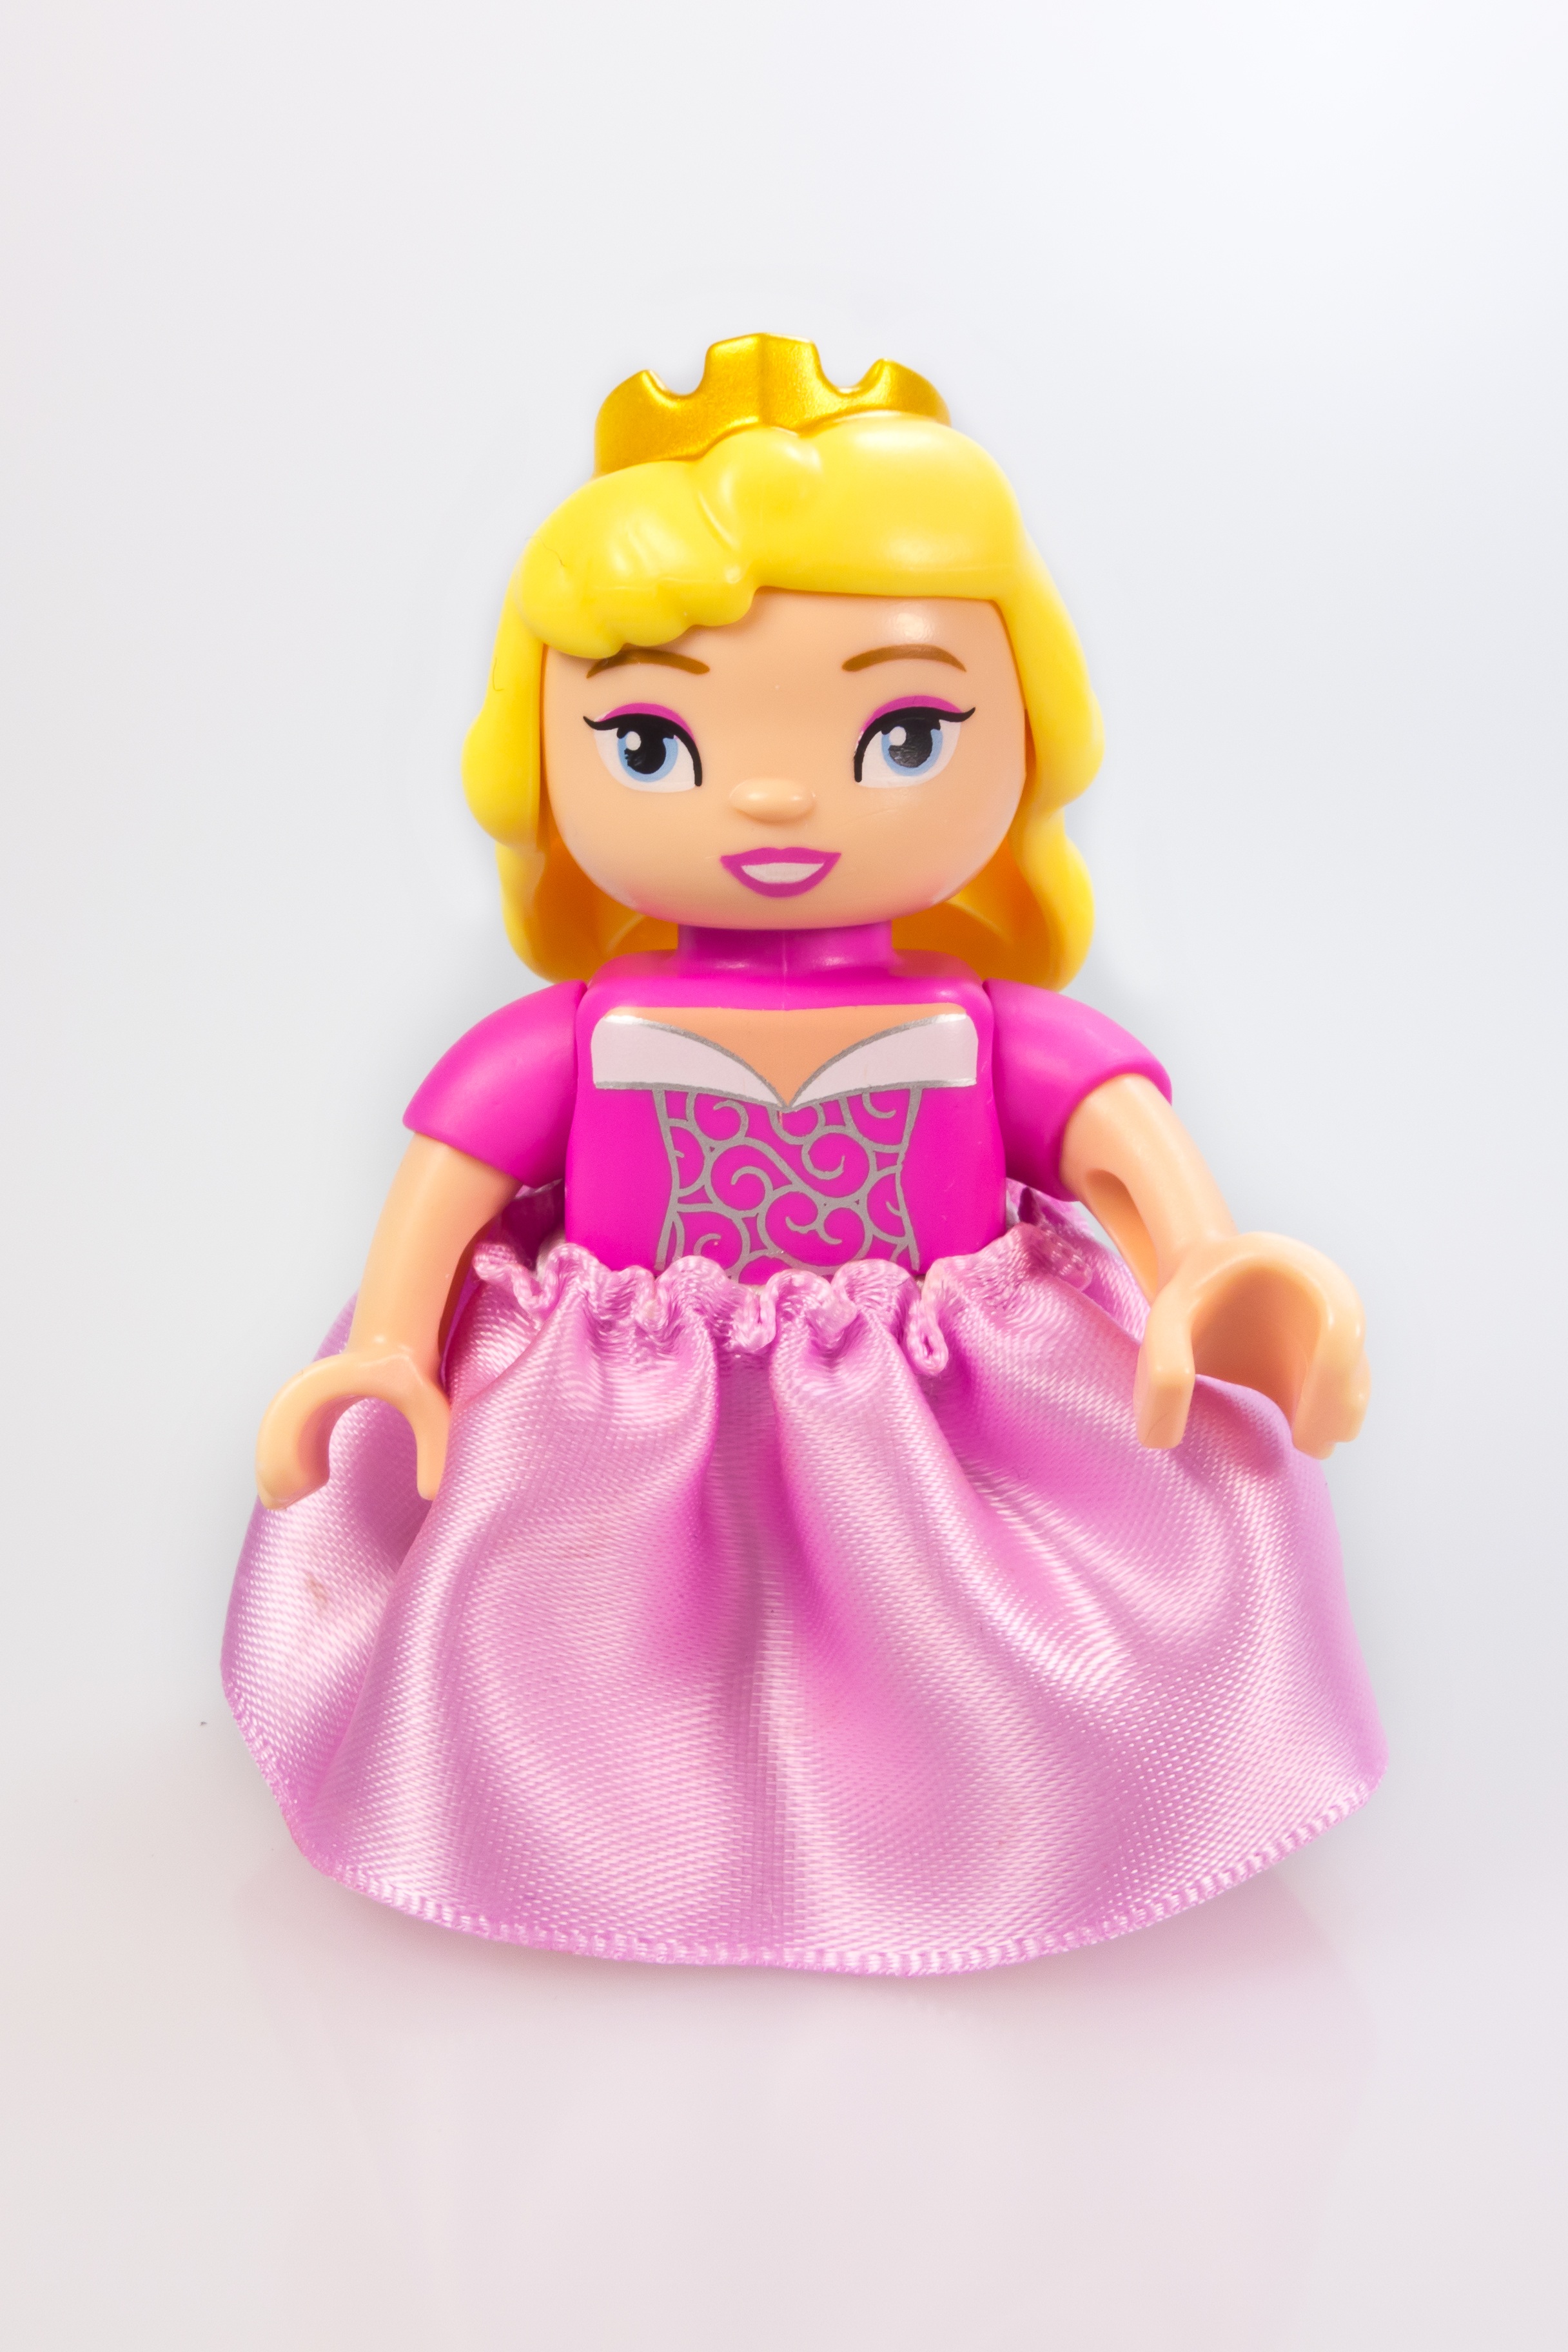
play, cute, yellow, pink, toy, doll, dress, figurine, lego, princess, gown, stuffed toy